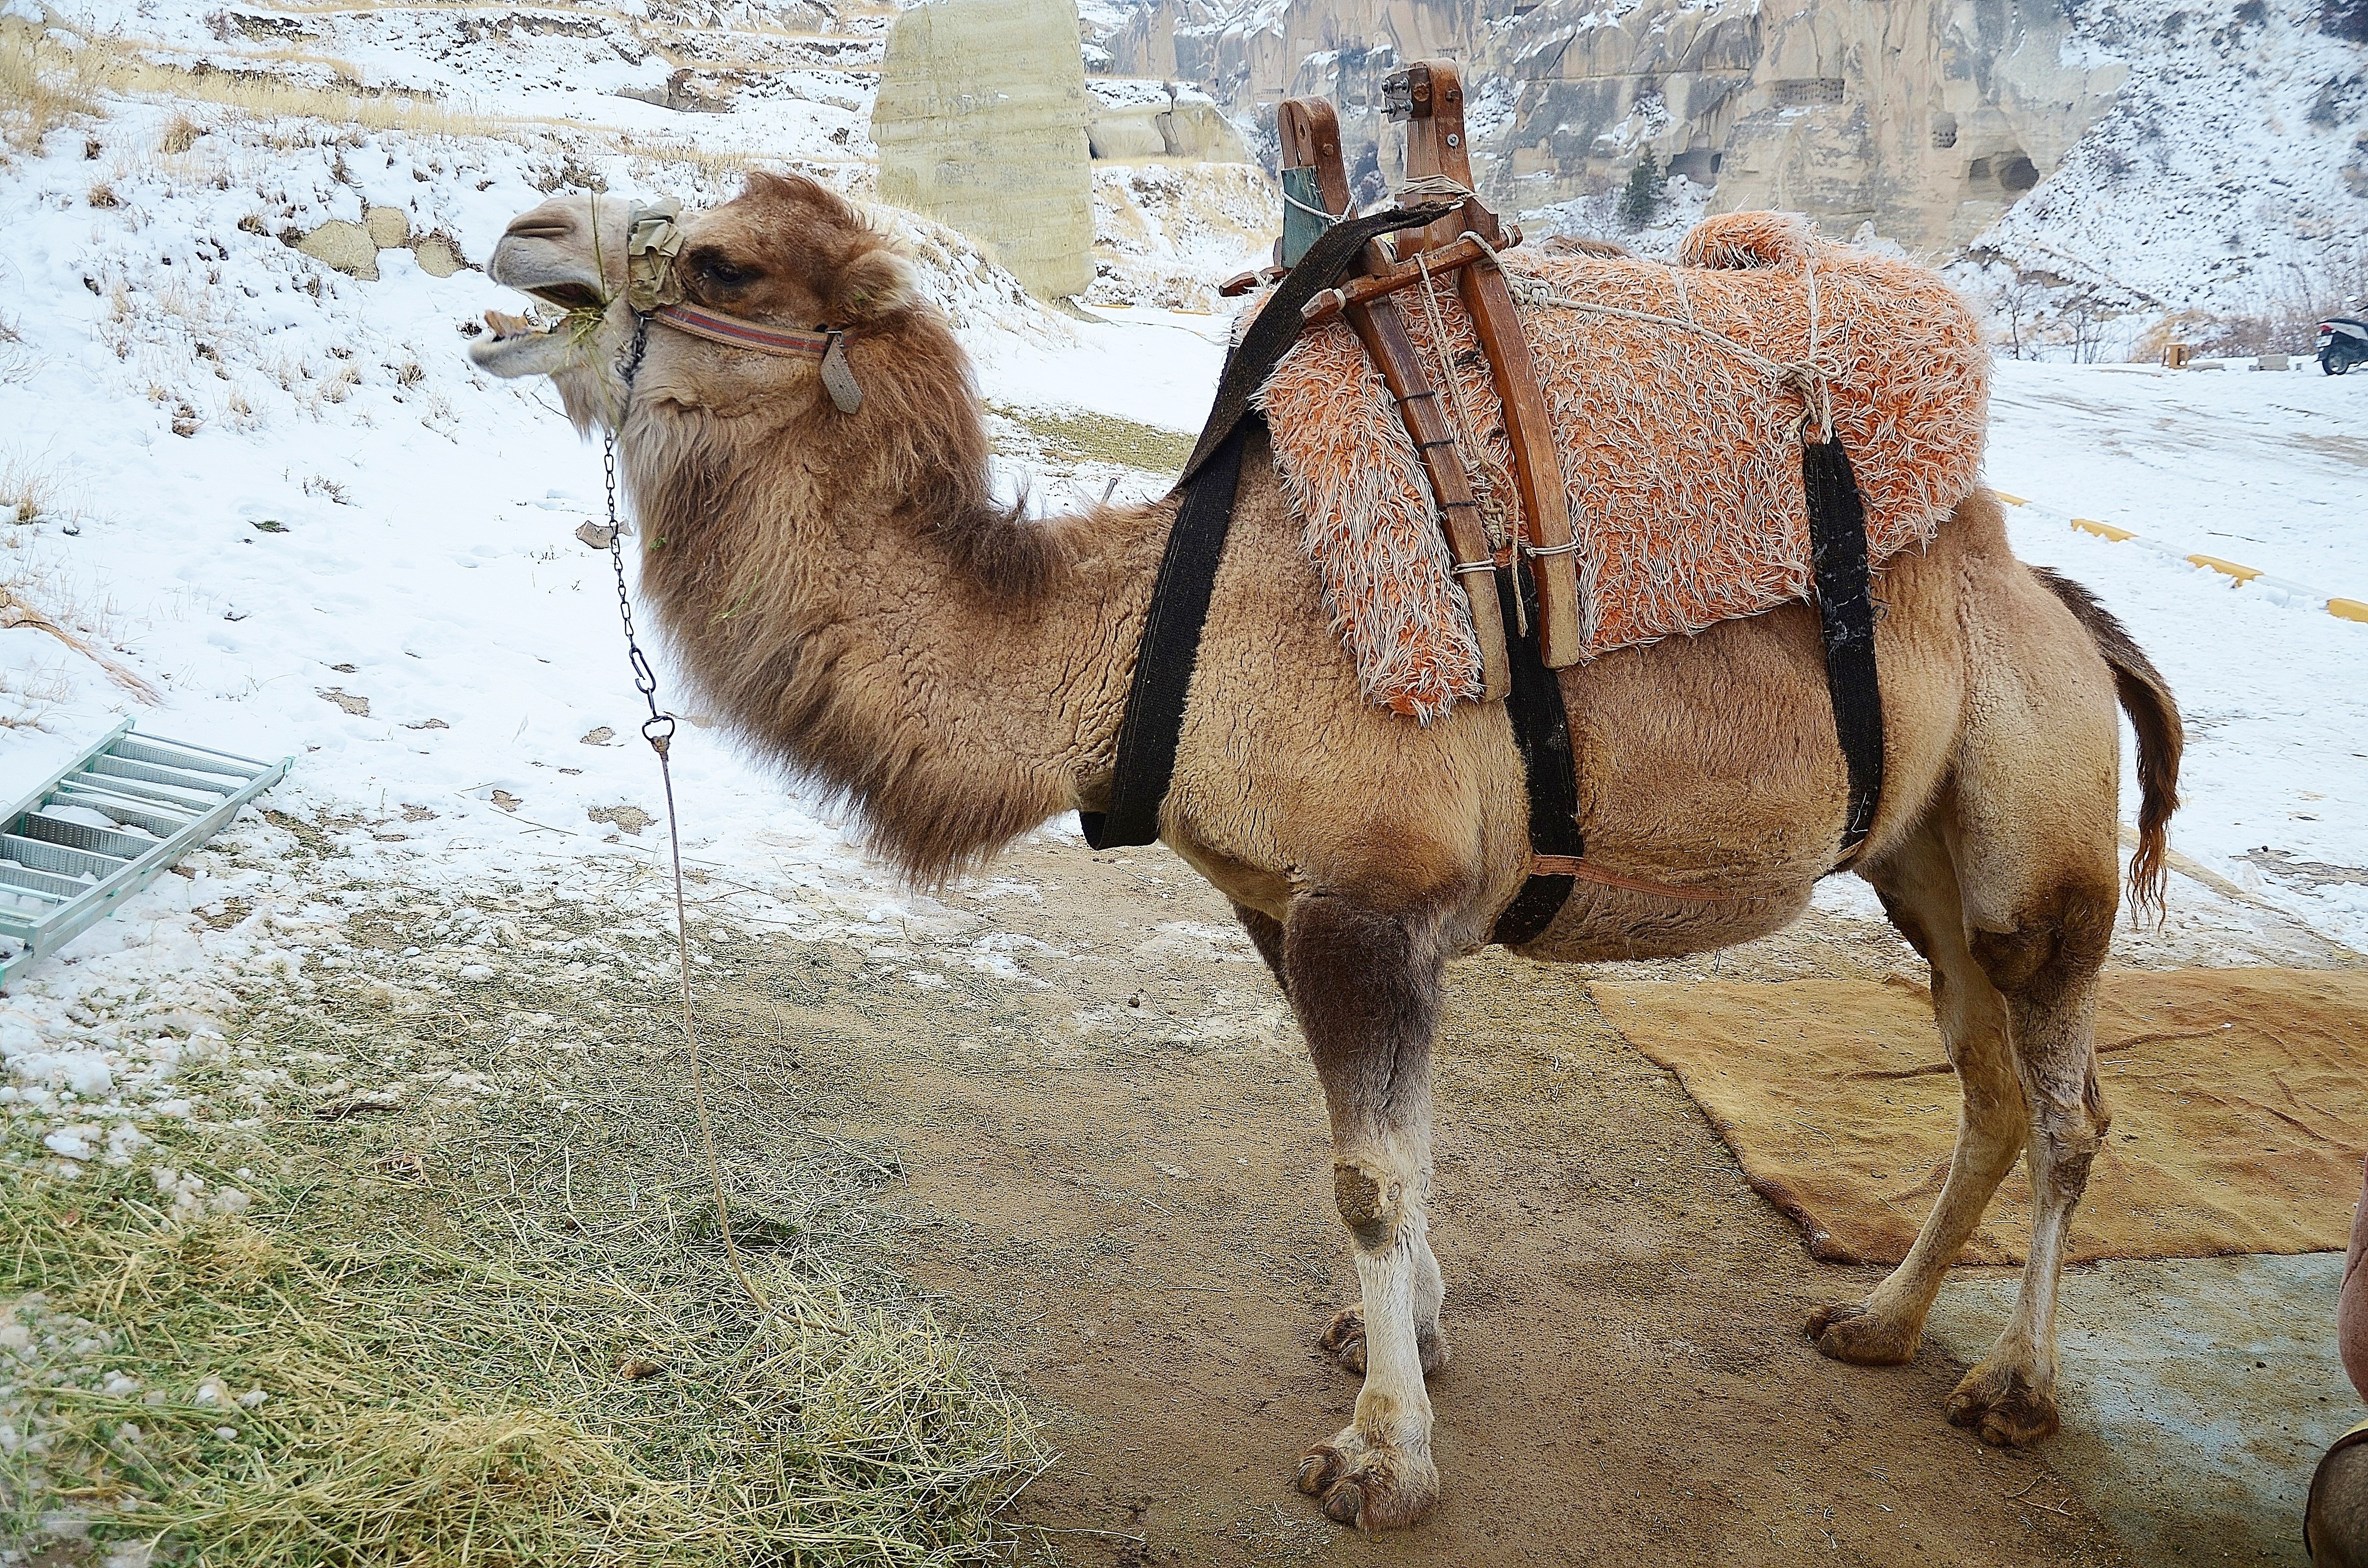
animal, travel, transportation, camel, mammal, tourism, fauna, dromedary, vertebrate, safari, sahara, arabian, pack animal, camel like mammal, arabian camel